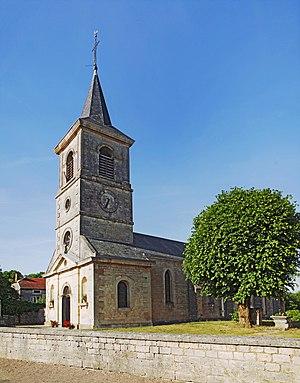
Église Saint-Médard d'Essarois
Essarois est une commune française située dans le canton de Châtillon-sur-Seine du département de la Côte-d'Or en région Bourgogne-Franche-Comté.